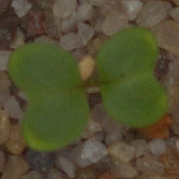
Label: charlock